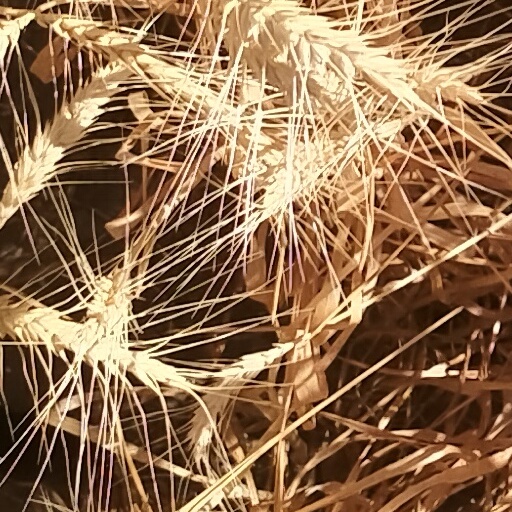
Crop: wheat